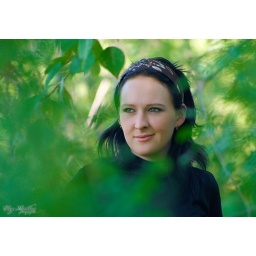
Young beautiful girl in the forest in a sunny day. Shallow DOF.